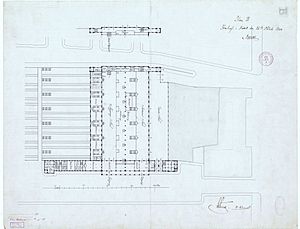
Københavns Hovedbanegård / Den nuværende Københavns Hovedbanegård
Wencks plan af banegården